Provincial Route 2 (Buenos Aires)

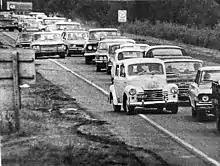
Traffic jam in Route 2 in January 1975. As vehicular movement increased, the road became overloaded during Summer time

By the 1950s the route was in bad conditions due to two main reasons: according to the law which regulated the traffic of vehicles in Argentina, the speed limit was 80 km/h for cars and 50 km/h for trucks; 20 years later, trucks passed at 80 km/h and the road was not prepared for this increase of speed because materials used for its construction were not resistant enough. Another cause that contributed to deterioration of route 2 was that the number of vehicles using the road had tripled within 20 years.